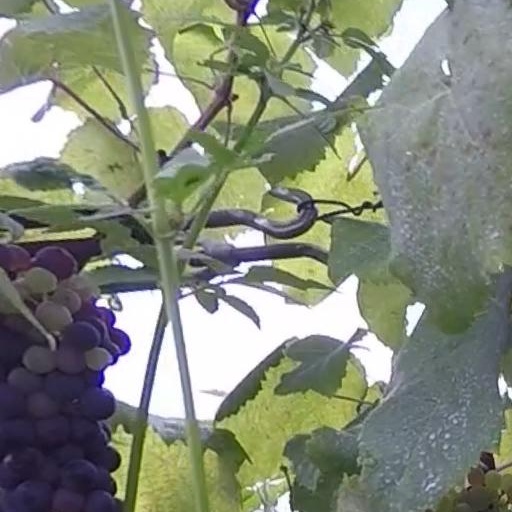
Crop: grape